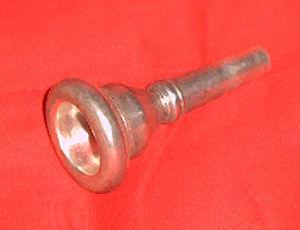
Embouchure de trombone
En musique, l'embouchure désigne la partie supérieure d'un instrument à vent en contact avec les lèvres du musicien afin de produire le son. Par extension, c'est aussi le nom donné à la position de la bouche utilisant l'objet précédent.